Harmony (color)

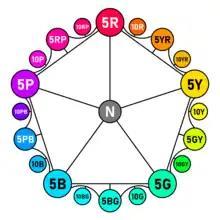
The Munsell color wheel attempts to divide hues into equal perceptual differences.

Several patterns have been suggested for predicting which sets of colors will be perceived as harmonious. One difficulty with codifying such patterns is the variety of color spaces and color models that have been developed. Different models yield different pairs of complementary colors and so forth, and the degree of harmony of sets derived from each color space is largely subjective. Despite the development of color models based on the physics of color production, such as RGB and CMY, and those based on human perception, such as Munsell and CIE L*a*b*, the traditional RYB color model (common to most early attempts at codifying color) has persisted among many artists and designers for selecting harmonious colors.